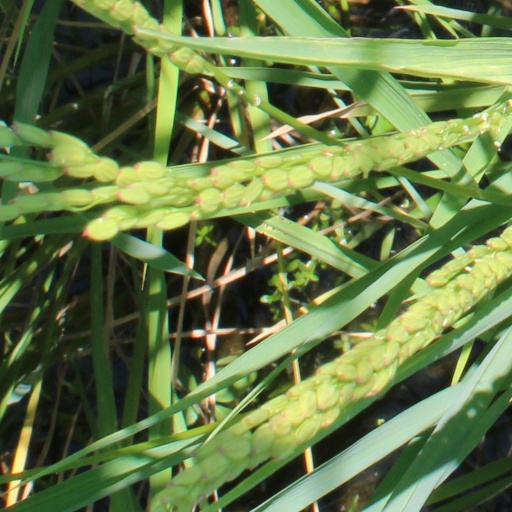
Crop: rice